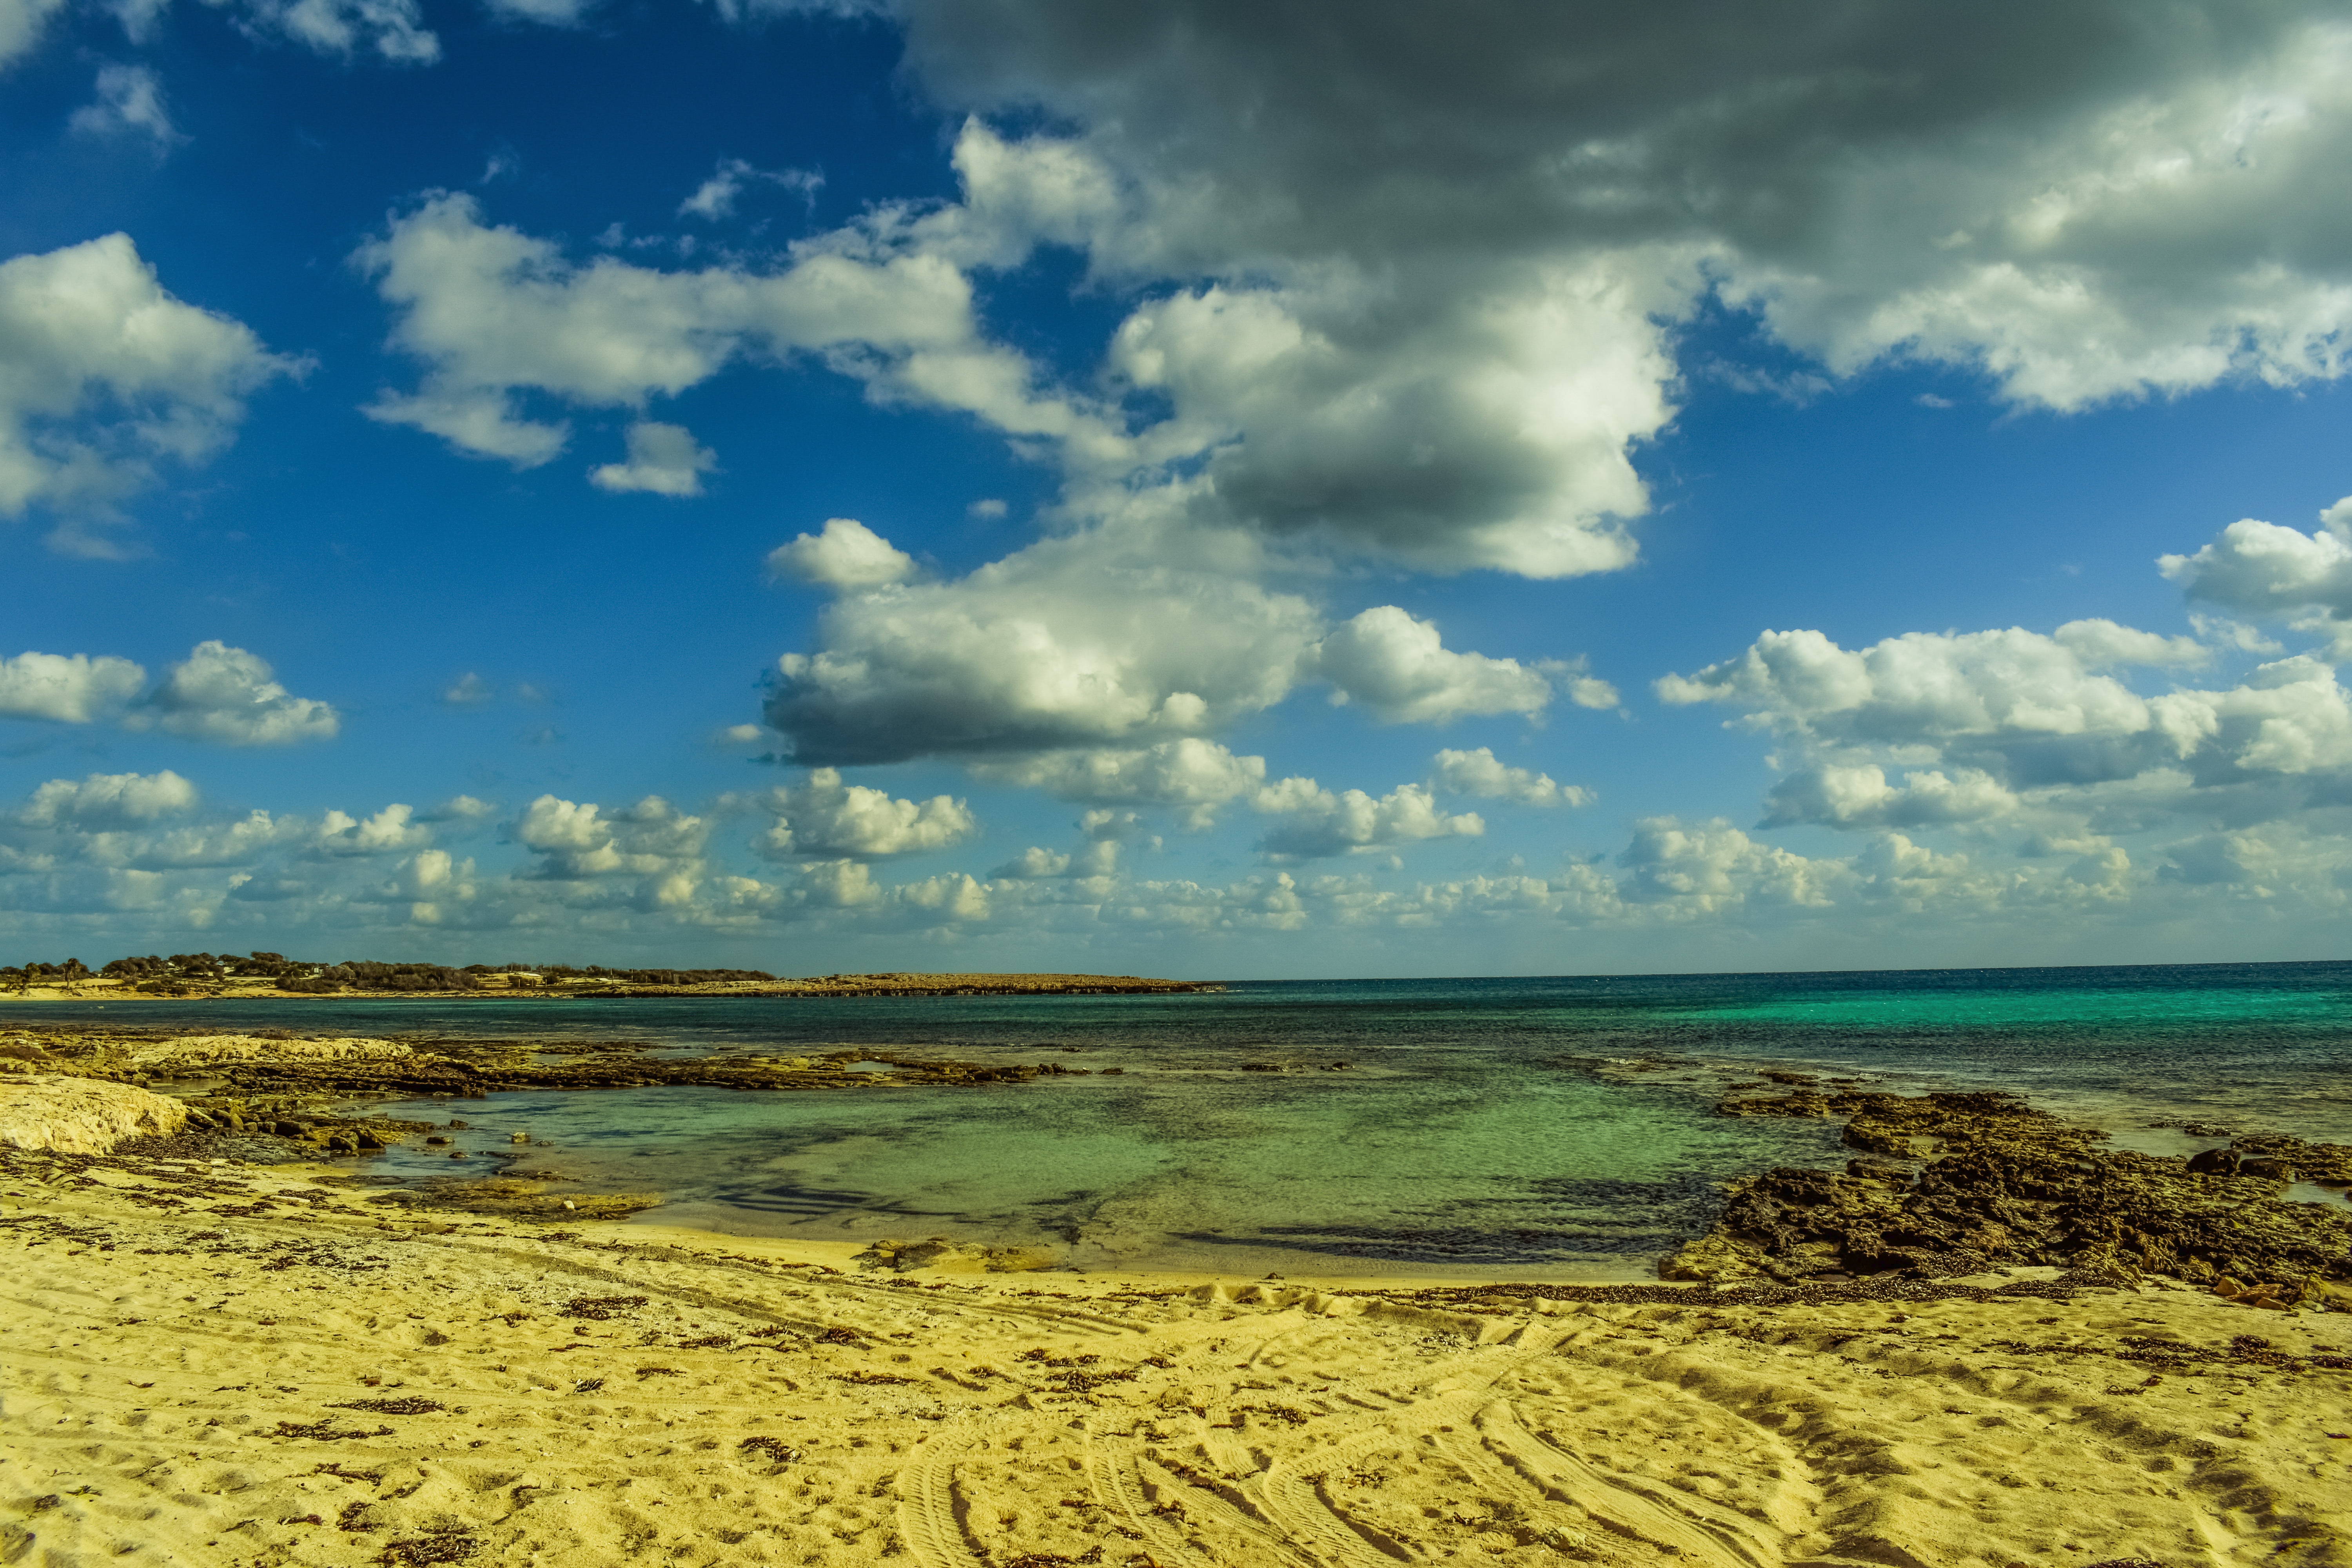
beach, landscape, sea, coast, sand, ocean, horizon, winter, cloud, sky, field, sunlight, shore, wave, dawn, dusk, mediterranean, scenery, bay, empty, plain, body of water, clouds, wetland, habitat, ecosystem, cyprus, meteorological phenomenon, ayia thekla